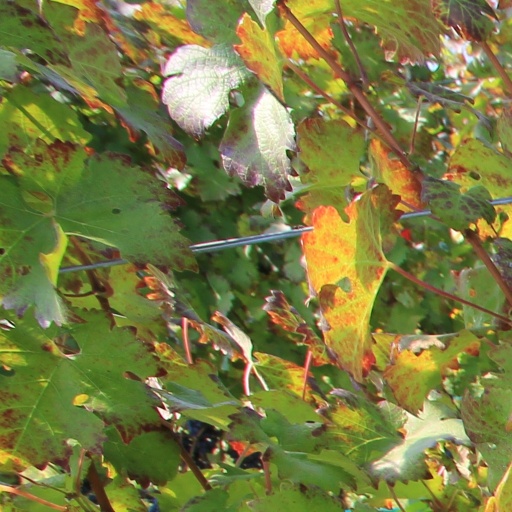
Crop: grape